Bryan Angulo

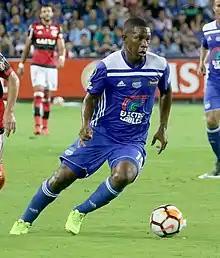
Angulo with Emelec in 2018

Bryan Dennis Angulo Tenorio (born 30 November 1995) is an Ecuadorian professional footballer who plays as a forward for Mushuc Runa.